Sweden at the FIFA World Cup

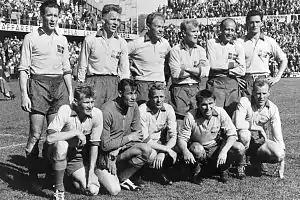
Sweden in the 1958 FIFA World Cup Final

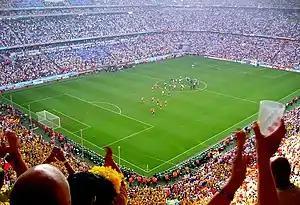
Sweden playing against Germany in the 2006 FIFA World Cup

With his five goals in 1994, Kennet Andersson won the shared Bronze Boot at that tournament.